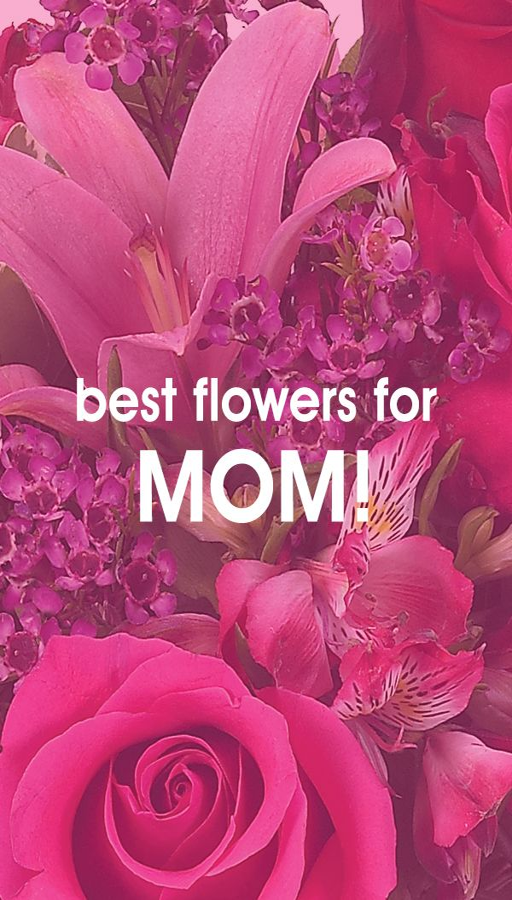
get the best flowers for mom this mother 's day !